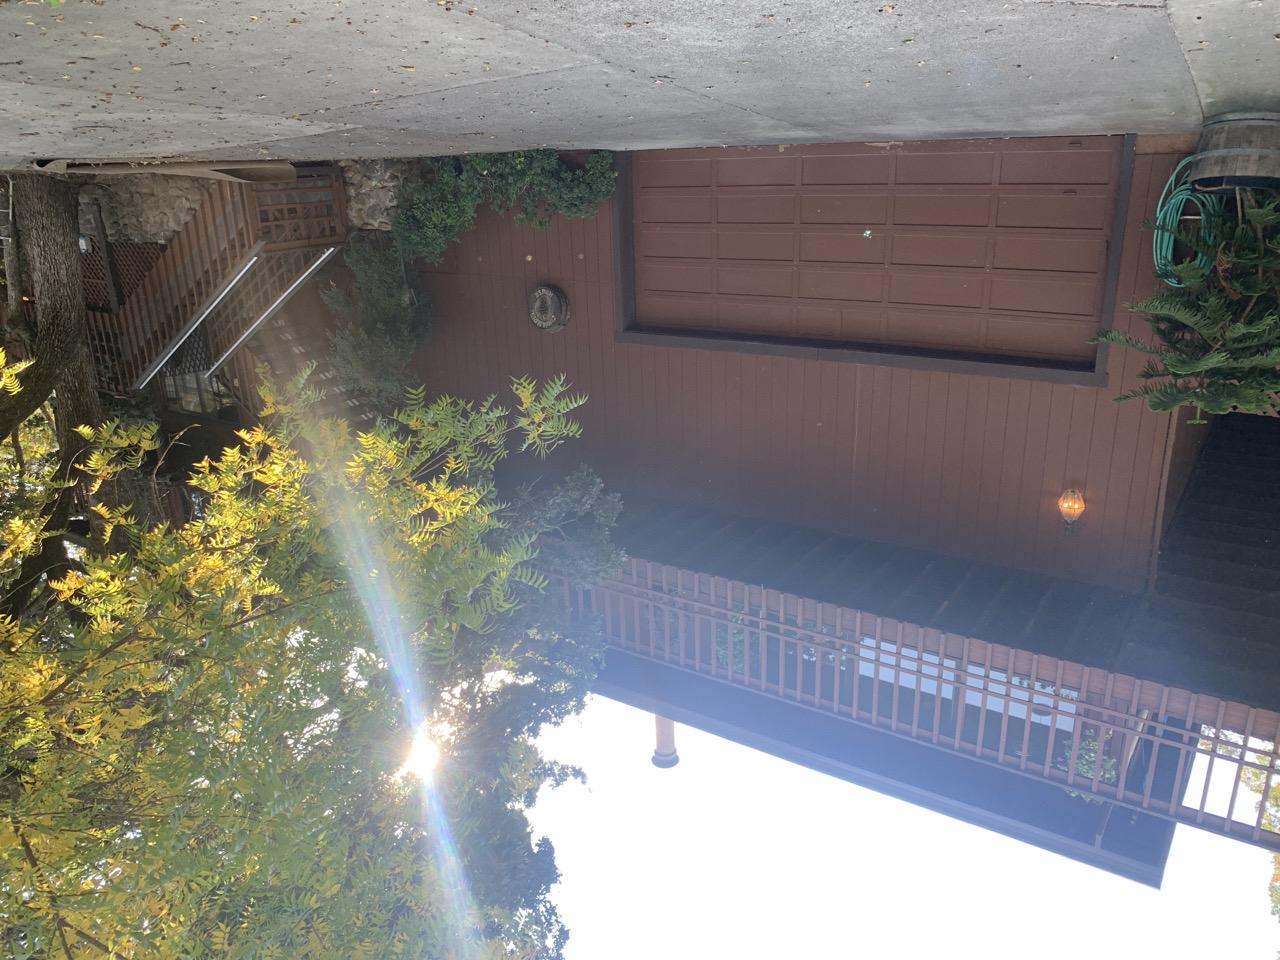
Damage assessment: no_damage